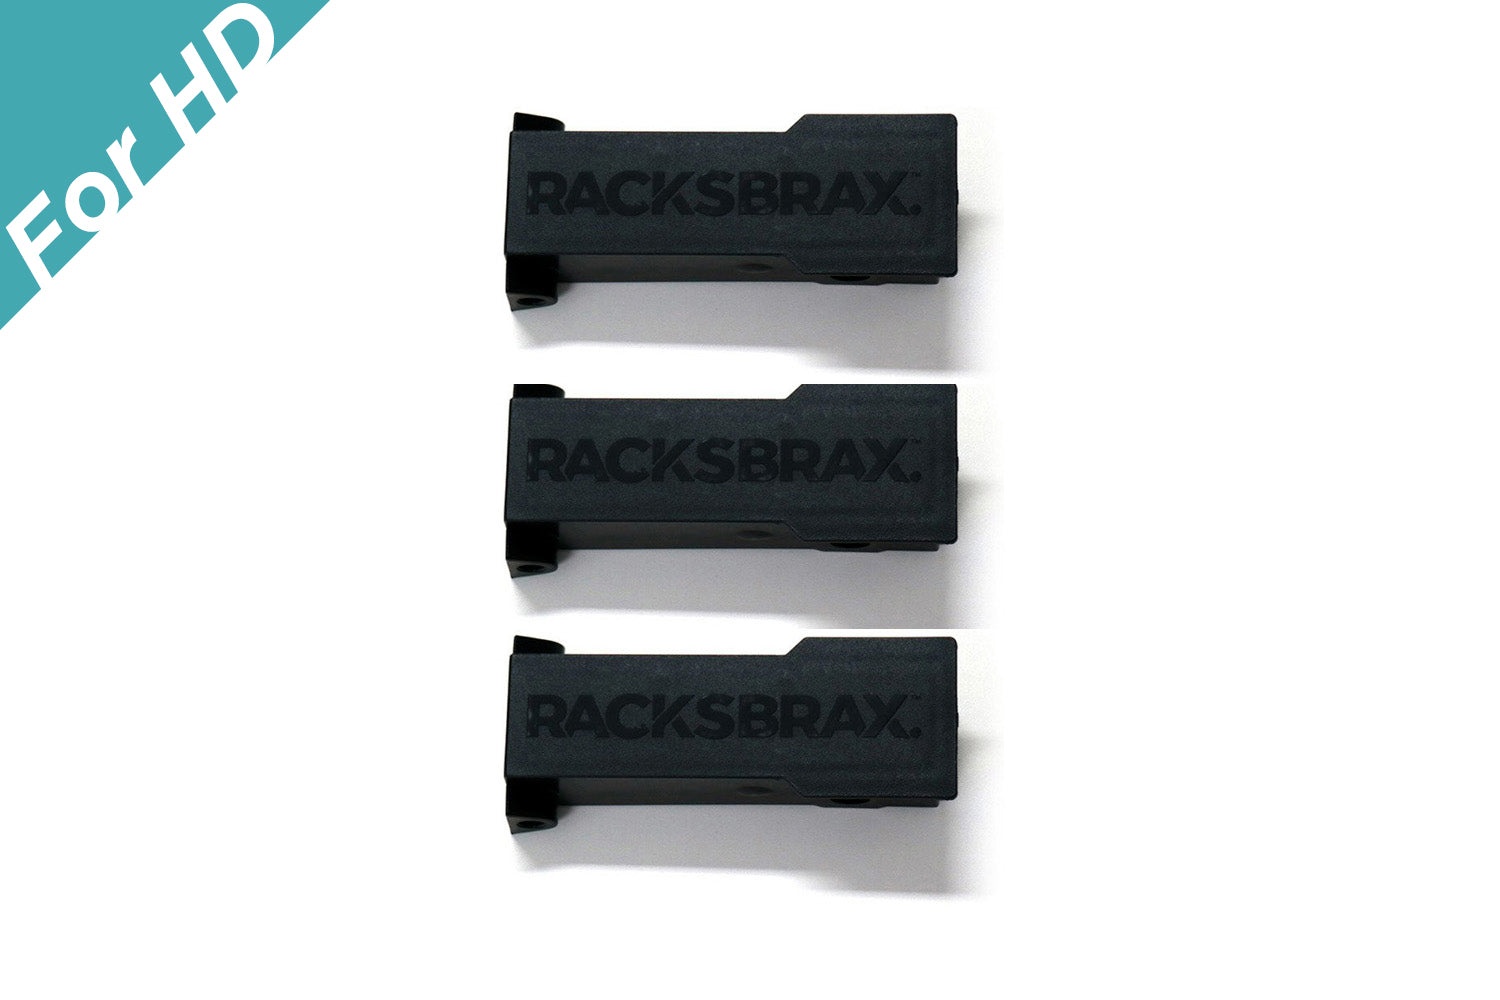
Racksbrax HD Cover Part (Triple)
Basic Desc RBUS HD Cover Part (Triple)
Brand: RACKSBRAX
Category: Sporting Goods > Outdoor Recreation > Climbing > Indoor Climbing Holds